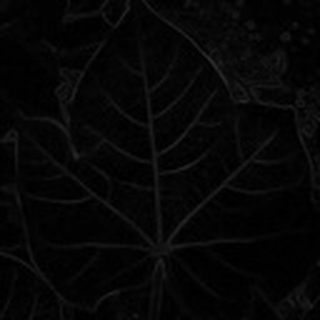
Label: healthy_cotton